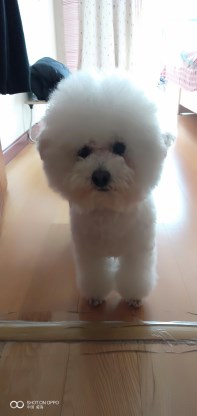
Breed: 3083-n000117-Bichon_Frise